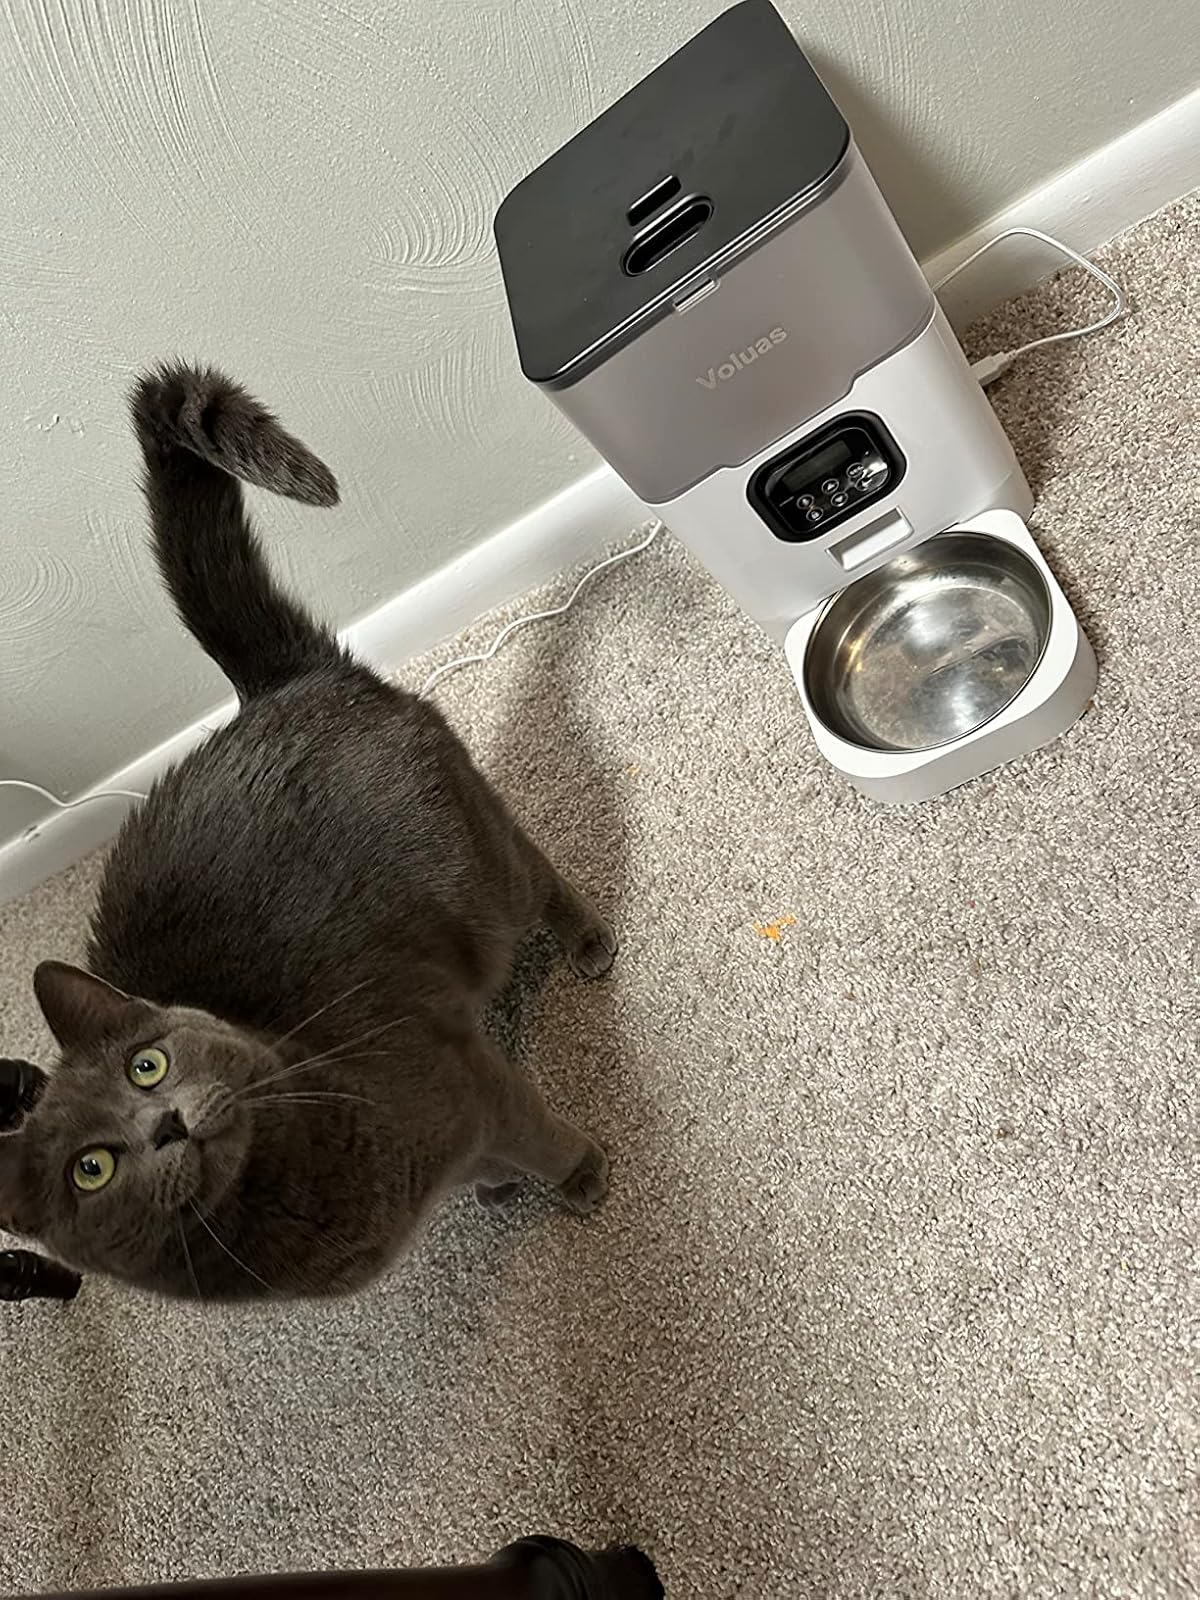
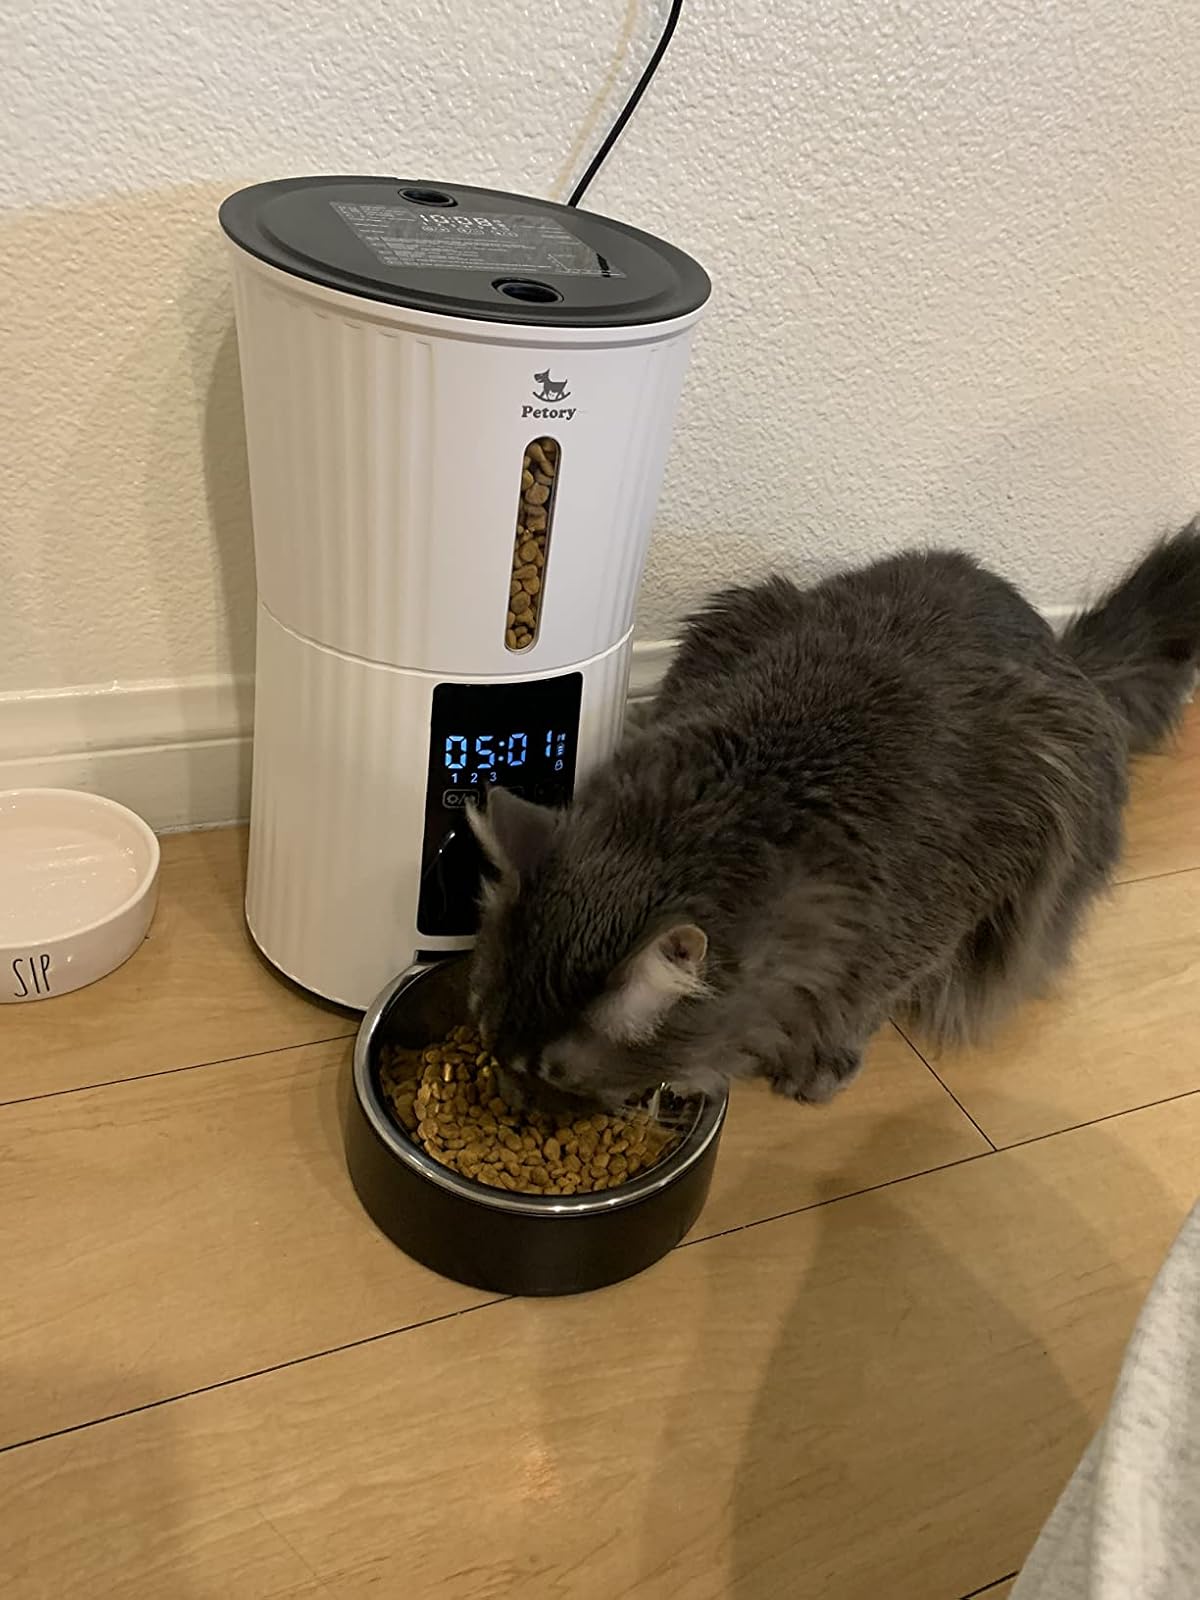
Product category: items_feeder
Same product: no